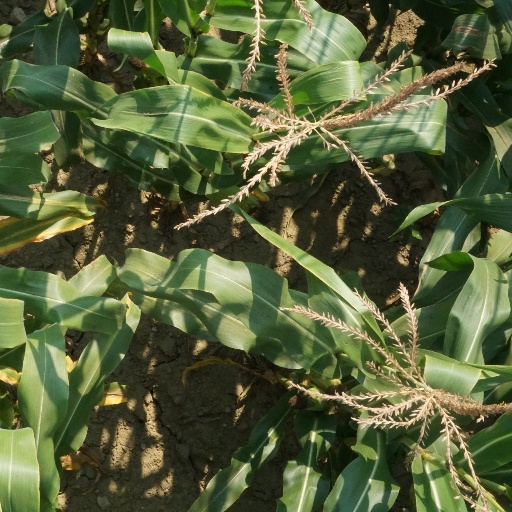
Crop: maize; corn